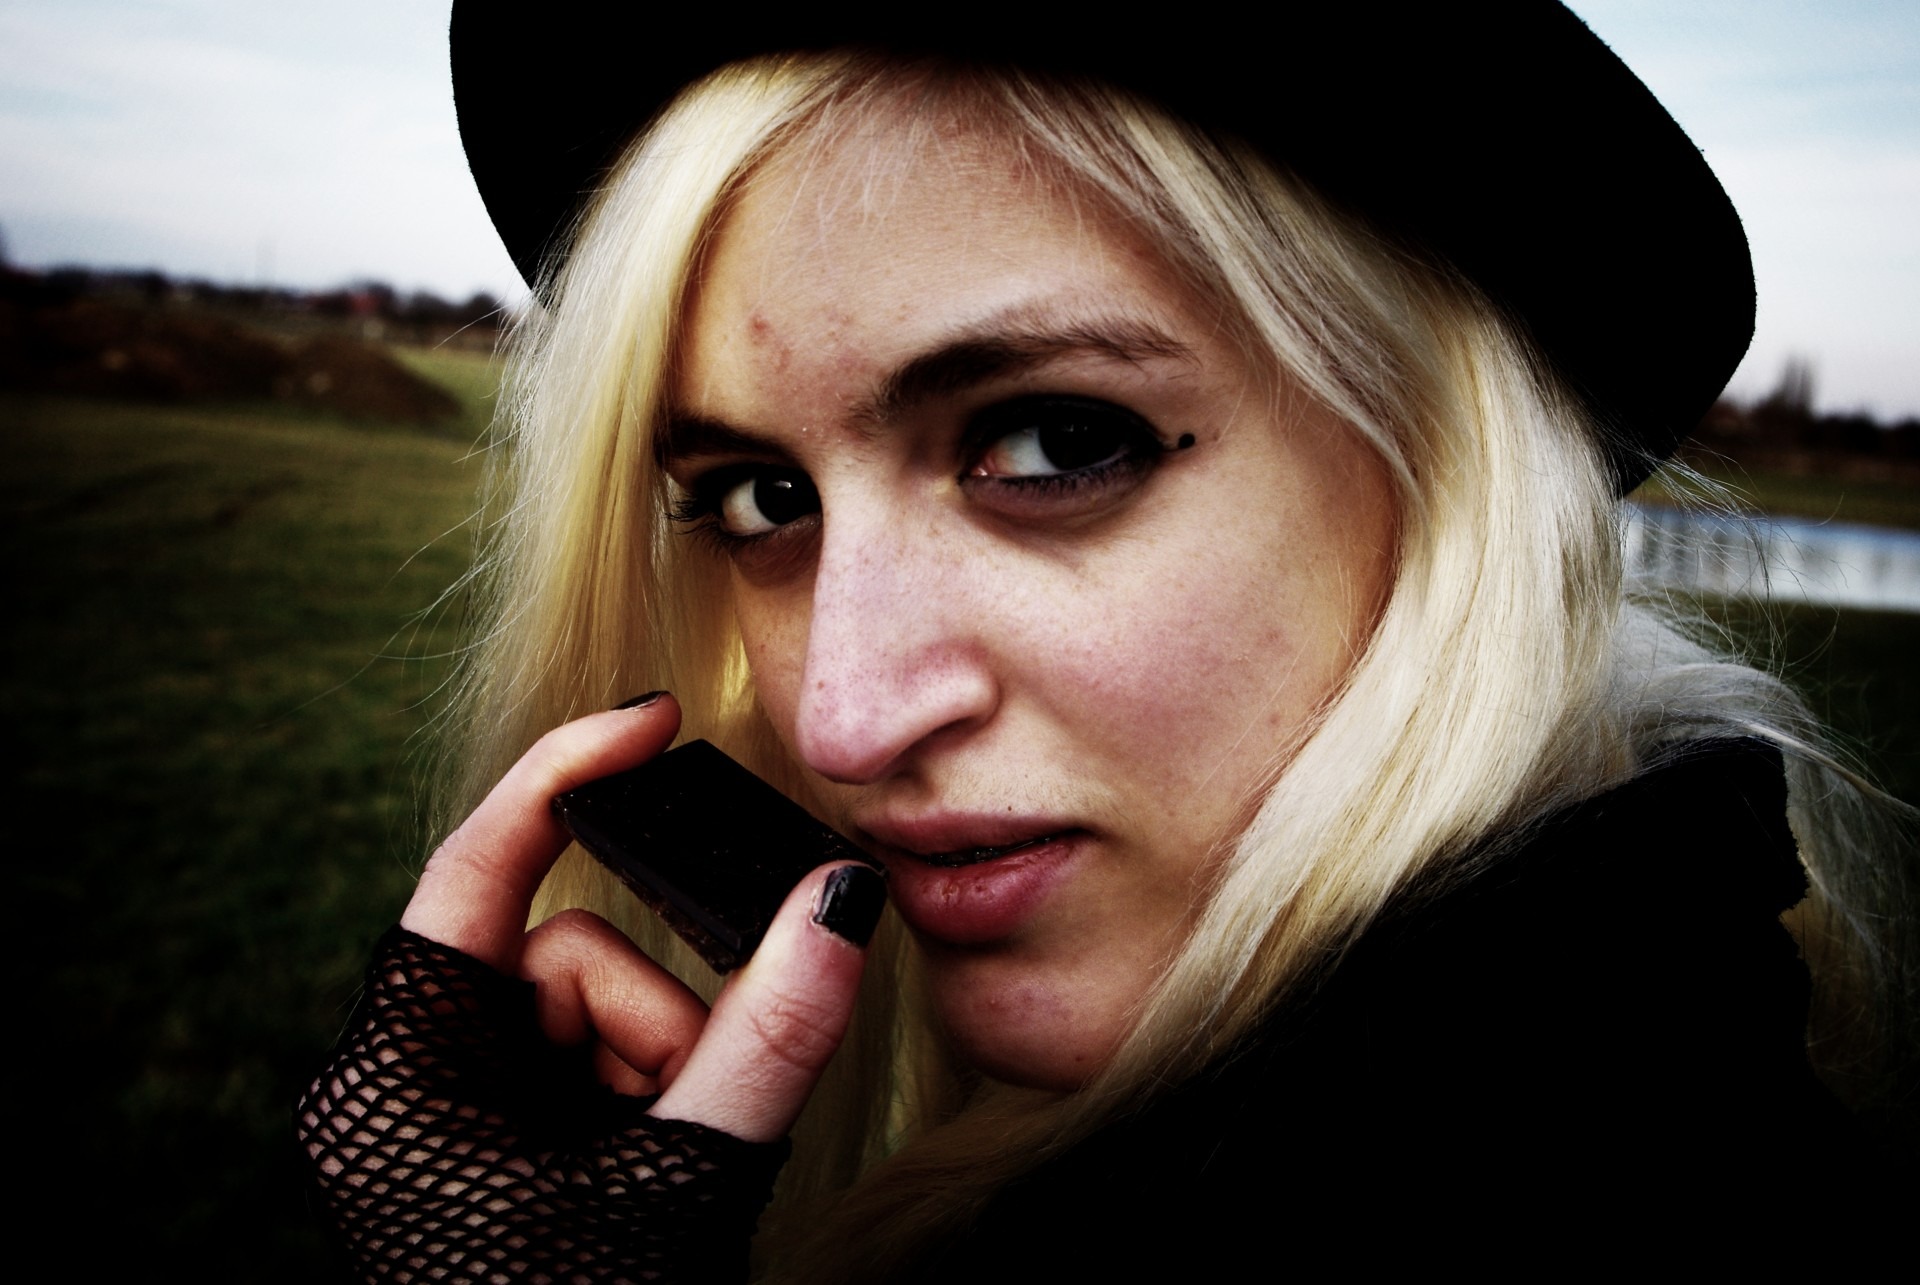
person, girl, woman, hair, photography, female, portrait, model, young, hat, lady, chocolate, blonde, facial expression, smile, mouth, close up, human body, face, nose, eye, head, singing, skin, beauty, sexy, blond, organ, emotion, glamour, photo shoot, sense, portrait photography, facial hair